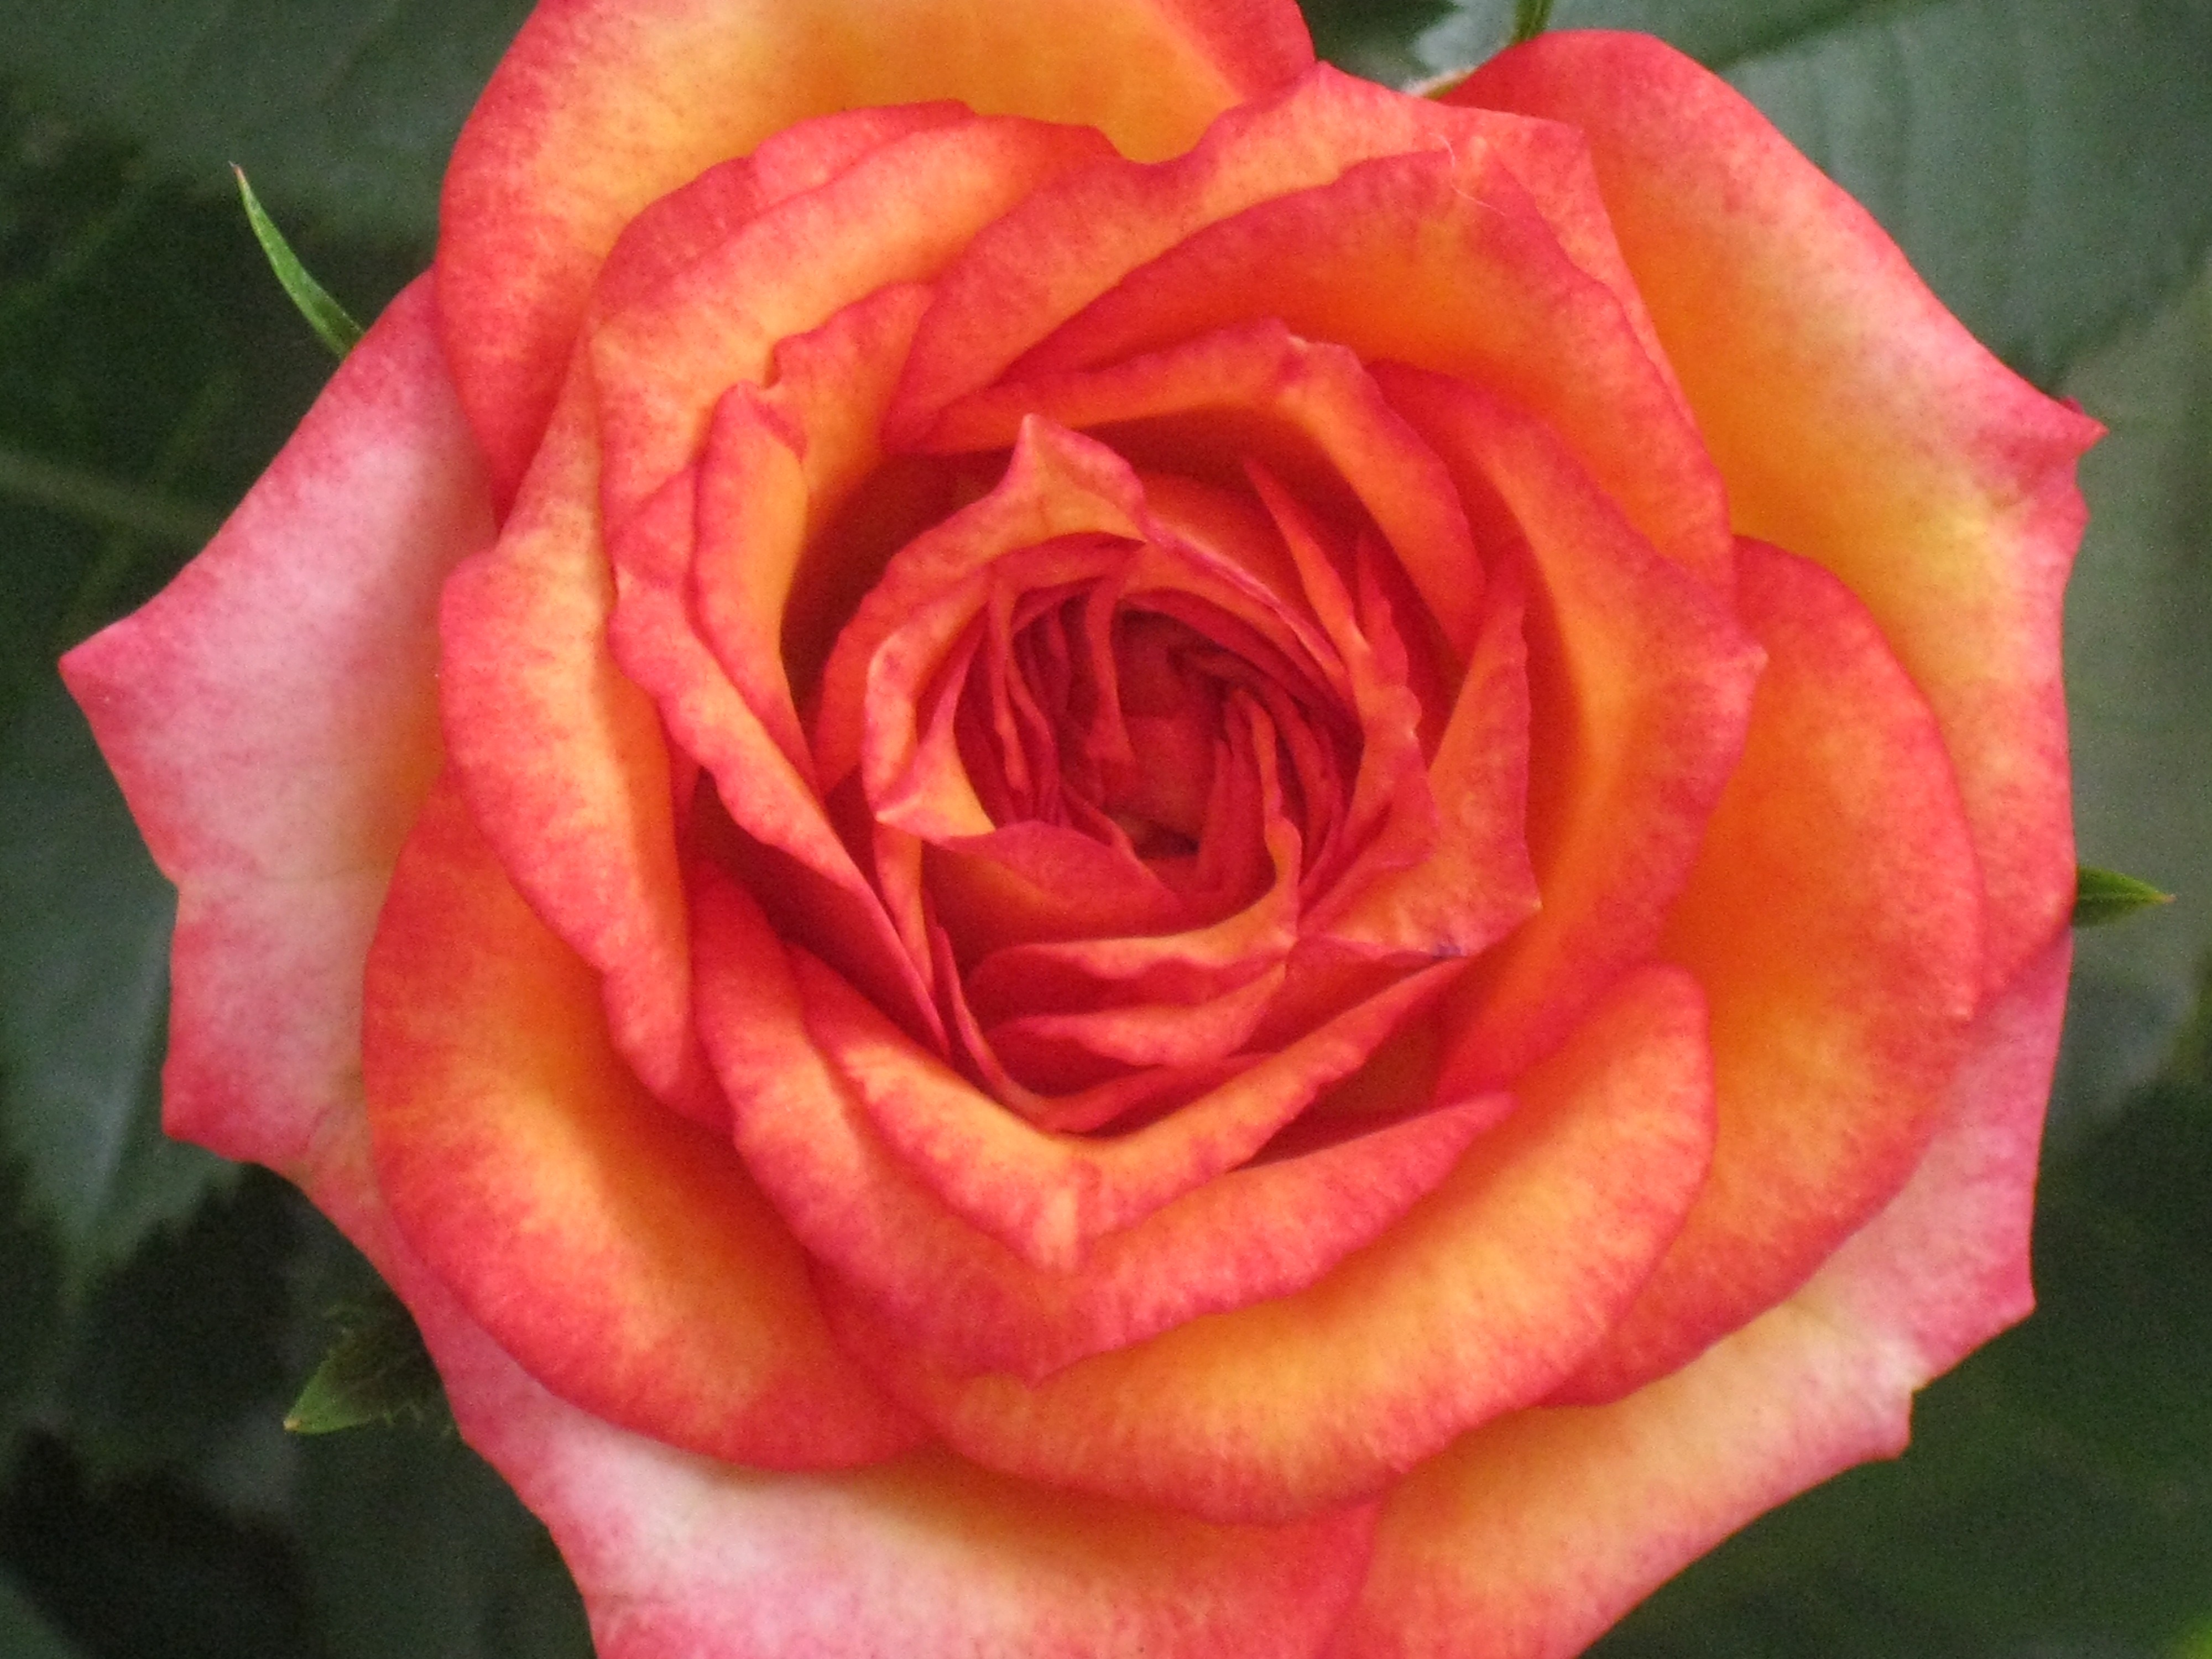
nature, blossom, plant, flower, petal, bloom, rose, orange, colorful, peach, beauty, pretty, floribunda, fragrance, flowering plant, garden roses, rose family, plant stem, land plant, rosa centifolia, rose order, austrian briar, varigated rose